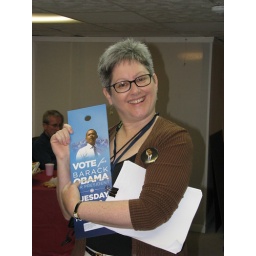
Preparing GOTV door tags at Obama's campaign office in Media, PA.